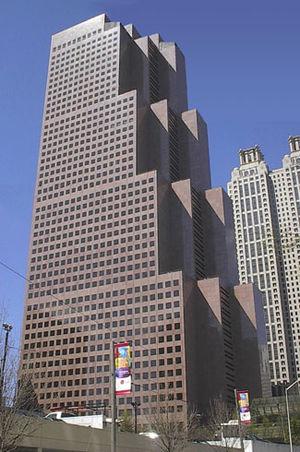
Georgia-Pacific est une entreprise américaine spécialisée dans la production d'articles à base de ouate de cellulose. Elle produit et distribue des produits jetables à base de papier, des produits d'hygiène, mais est également présente dans de nombreux autres domaines tels que les matériaux de construction ou le papier photo.